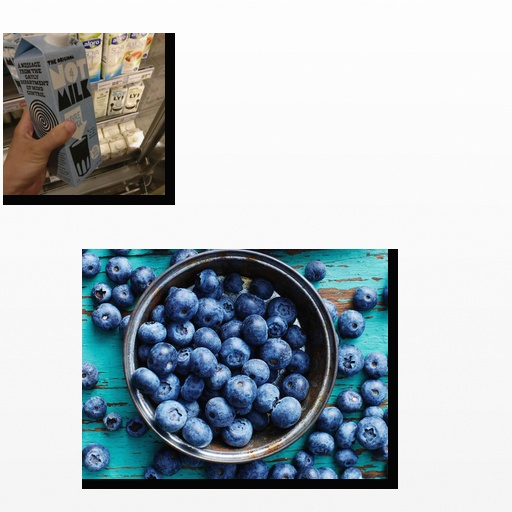
Food items: blueberry, oat_milk